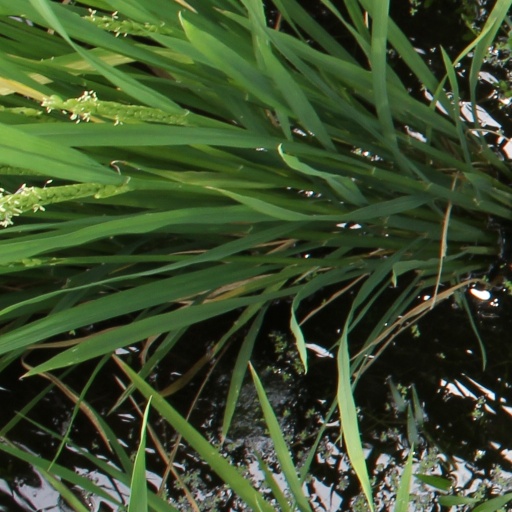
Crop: rice